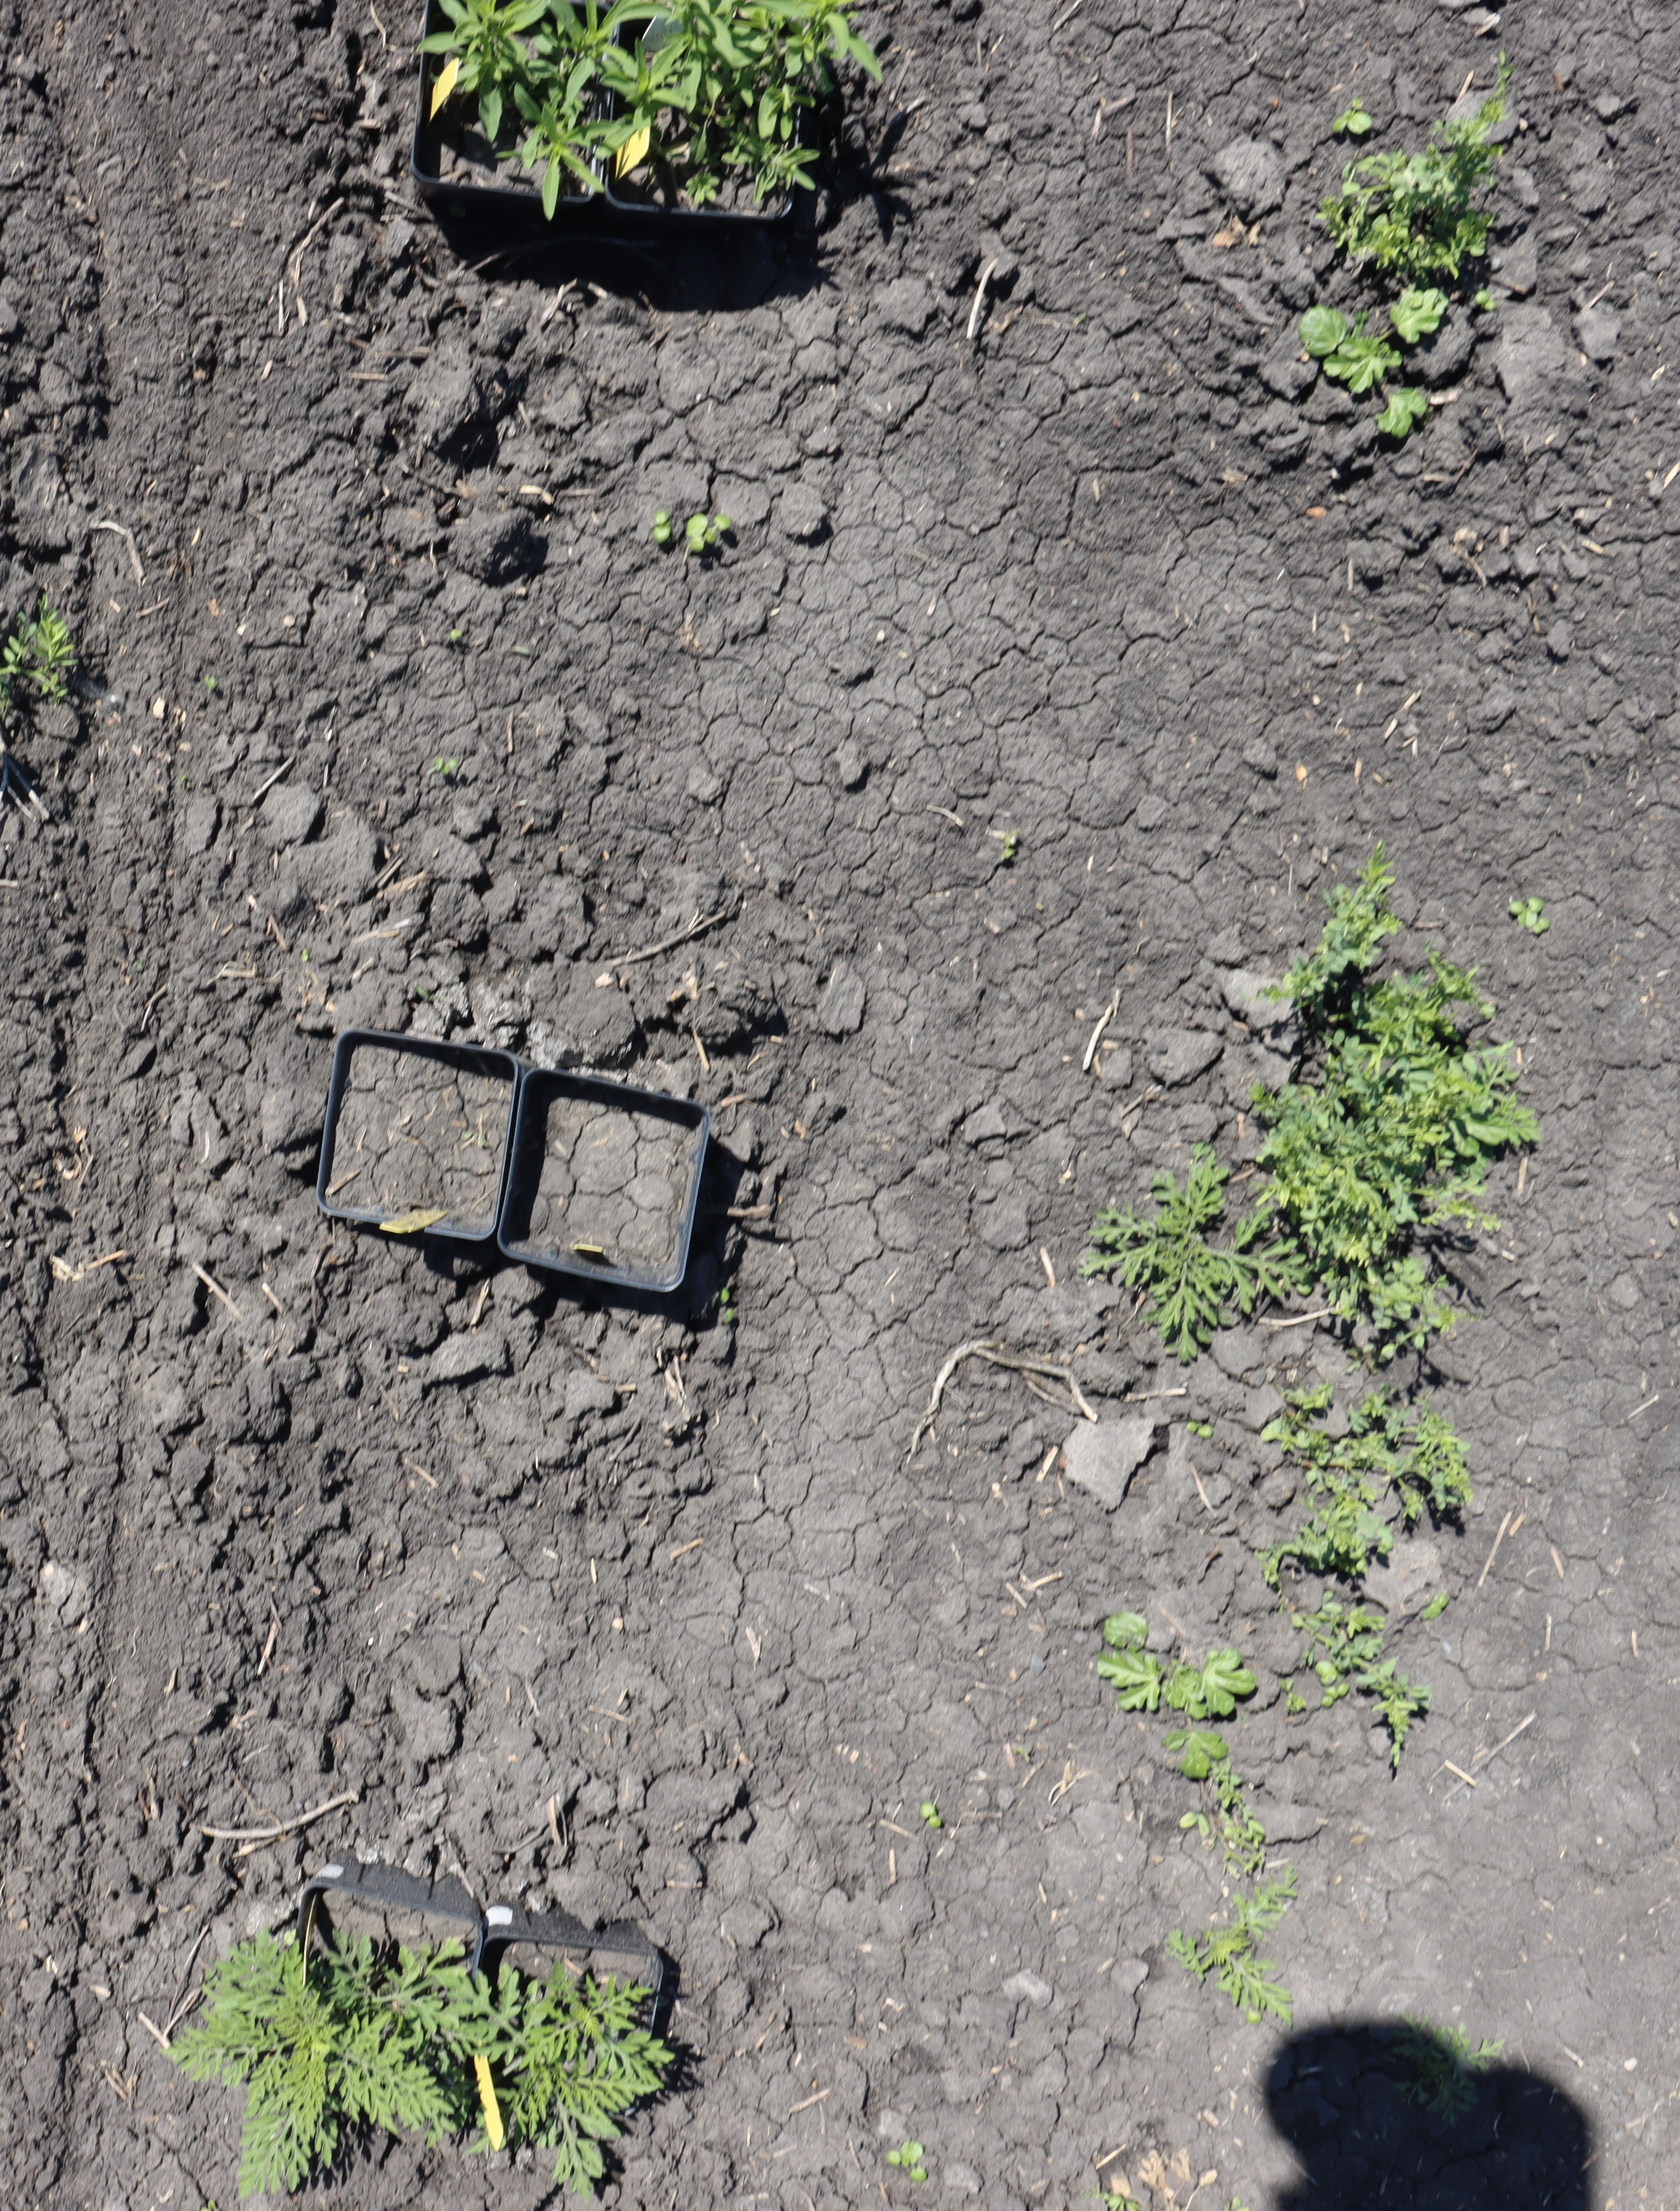
Crop: Lentil
Objects: Ragweed, Ragweed, Ragweed, Ragweed, Lentil, Lentil, Lentil, Ragweed, Lentil, Kochia